Sigma Sigma–Delta Chi Fraternity House

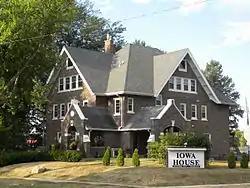

The Sigma Sigma–Delta Chi Fraternity House, also known as the Iowa House, is a historic building in Ames, Iowa, United States. It is located at 405 Hayward Drive. It was bulit and used as a fraternity chapter house for more than eighty years and was listed on the National Register of Historic Places in 2008.